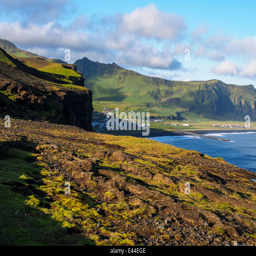
typical landscape of the green hills